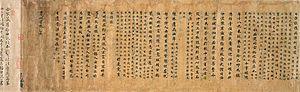
La littérature chinoise a une place à part dans l'histoire de l'humanité, étant donné le culte réservé à la chose écrite en Chine et le caractère unique des caractères chinois, qui tirent leur origine de rites divinatoires et se différencient radicalement des systèmes phonétiques utilisés dans la majorité des autres langues.
Le terme « Trésor national » est utilisé depuis 1897 pour désigner les biens culturels importants du Japon,